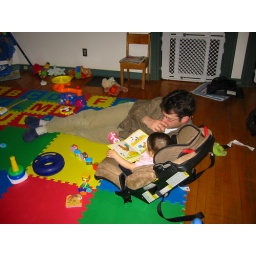
Christine's enjoying her car seat more in the house than in the car!